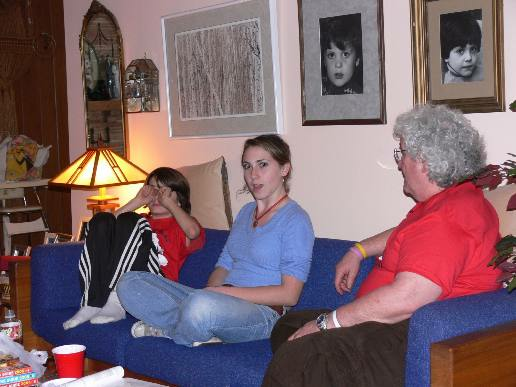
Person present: Yes